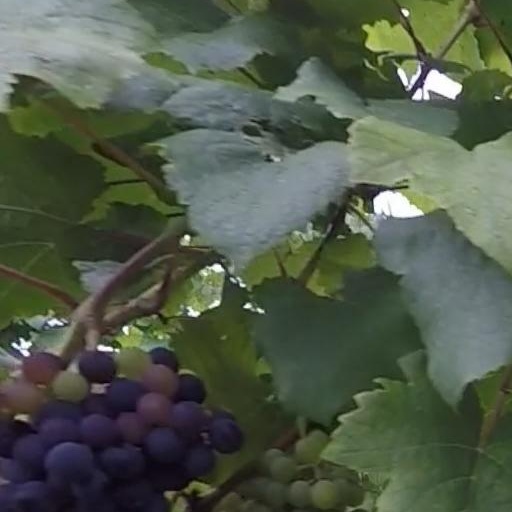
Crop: grape